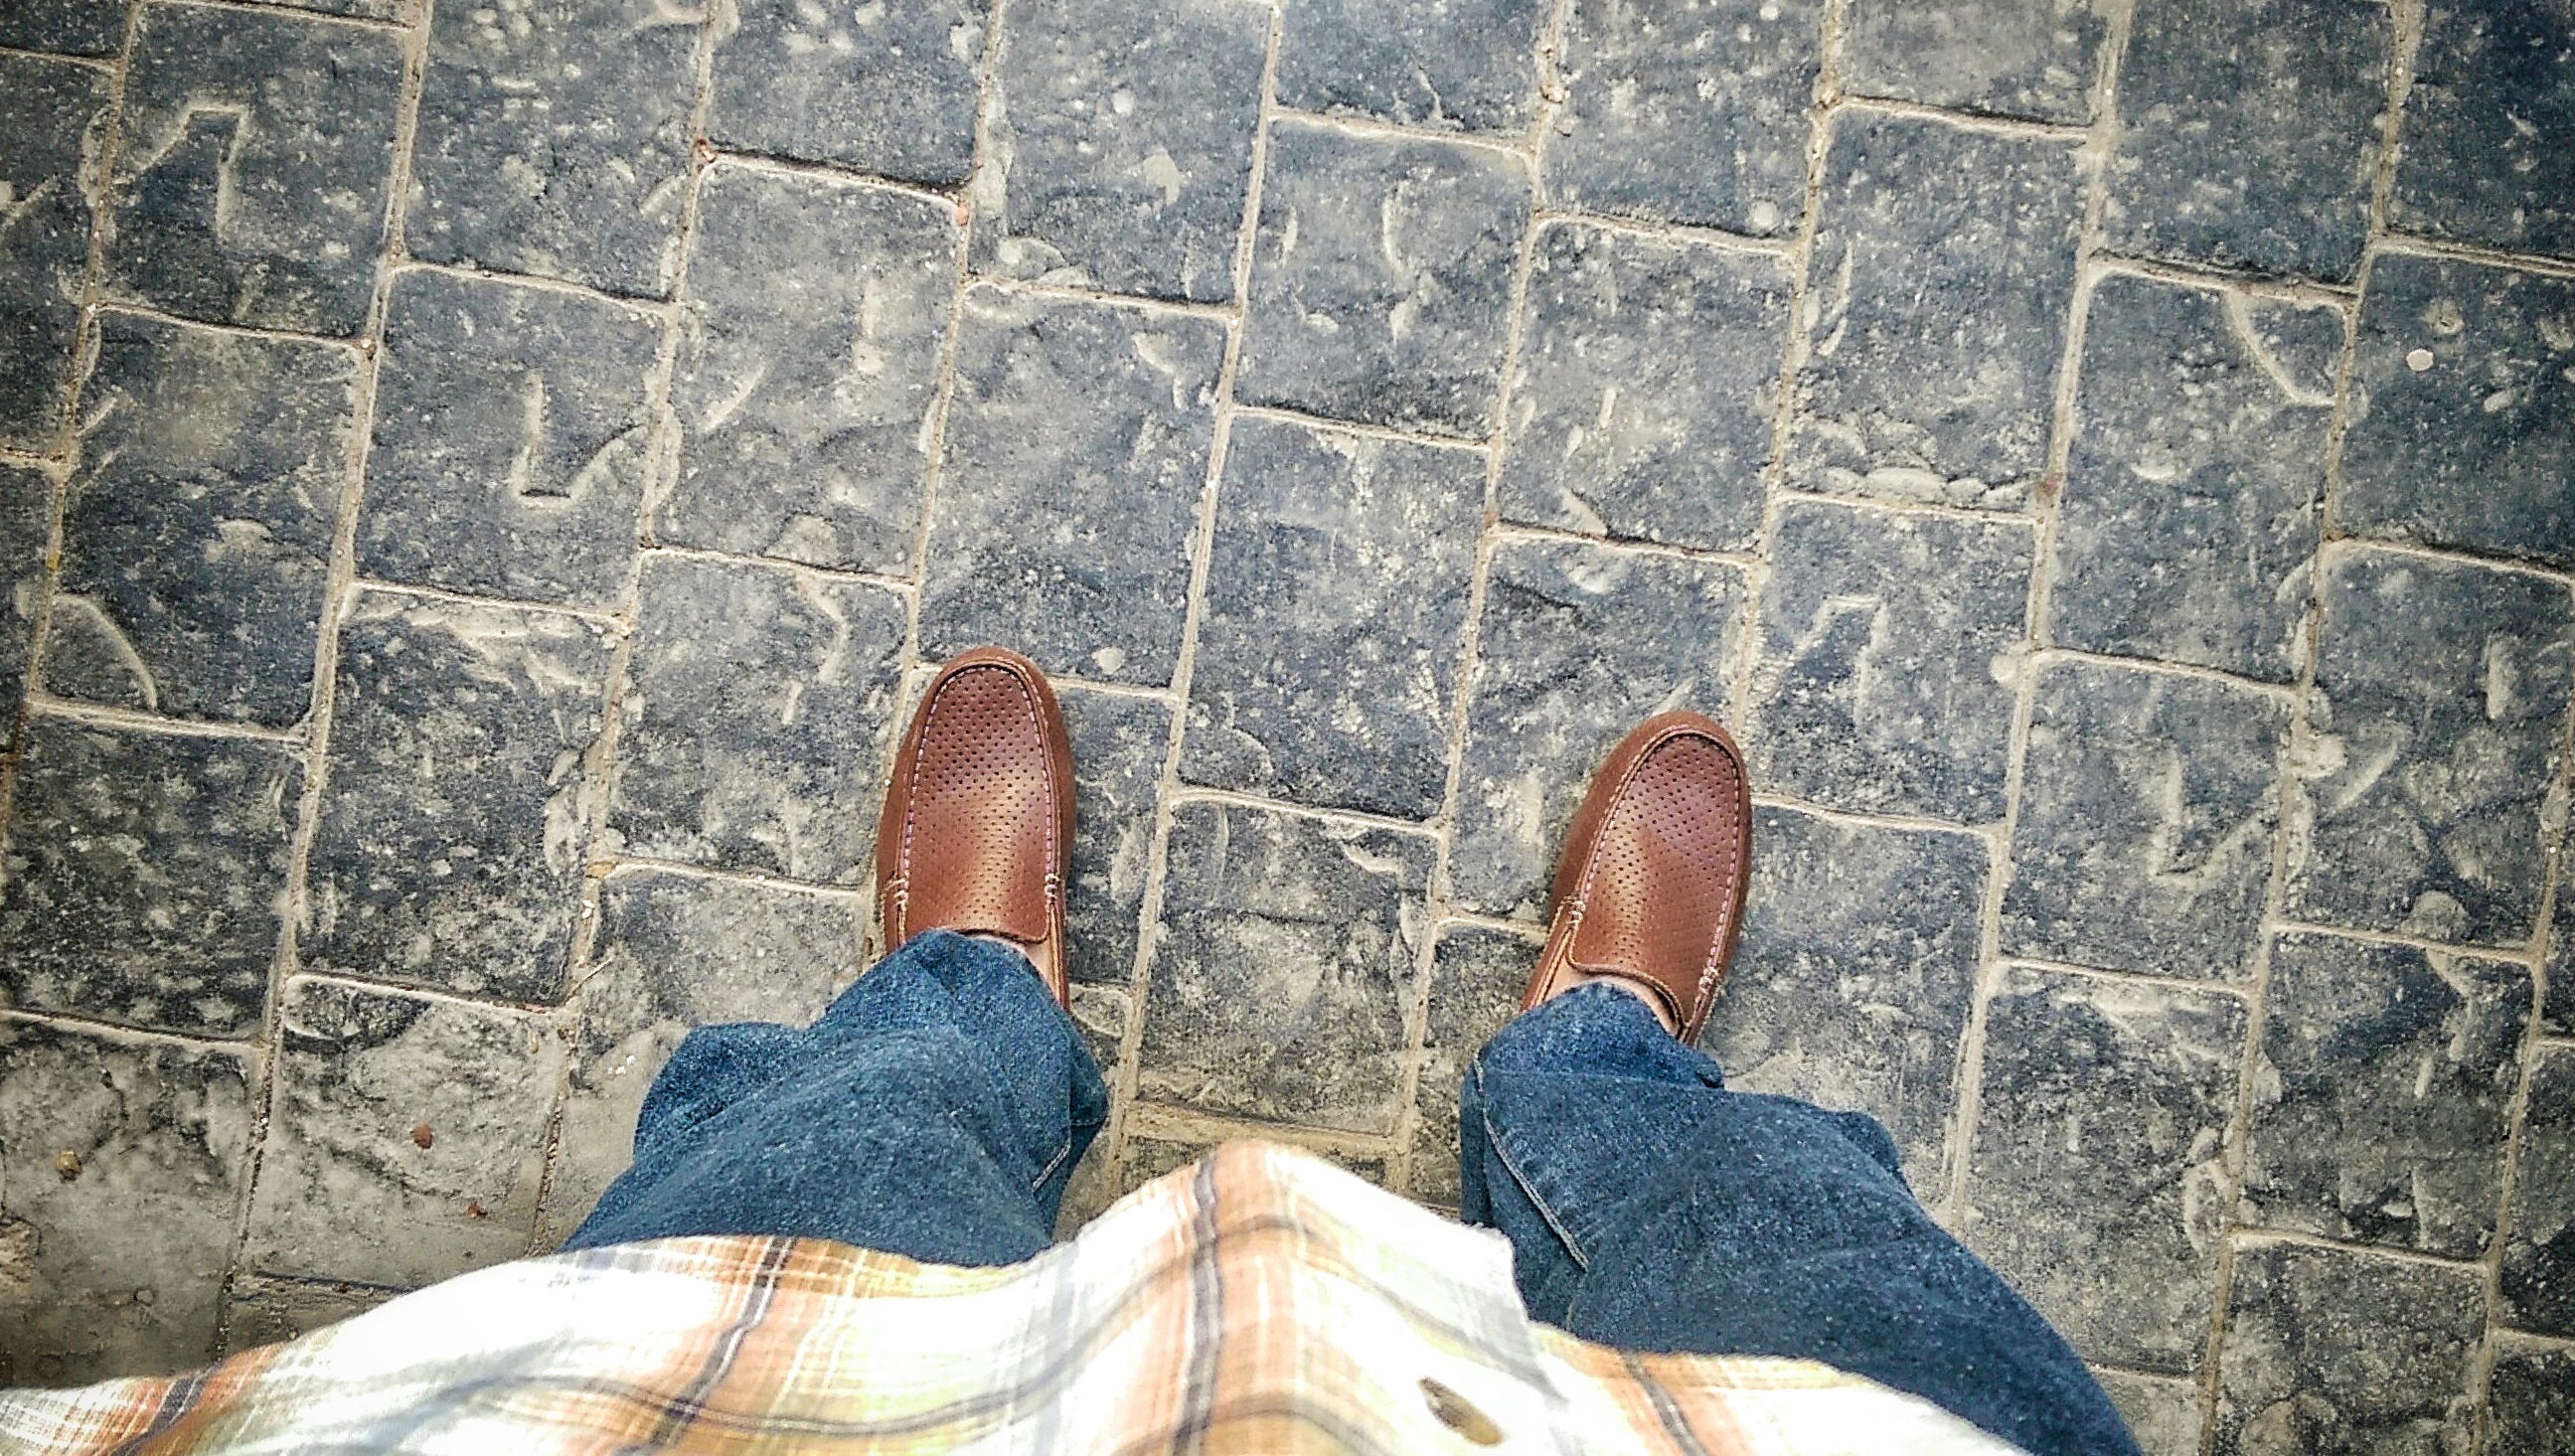
rock, photography, wall, color, blue, temple, footwear, photograph